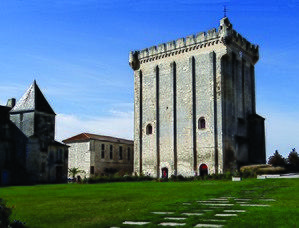
Le donjon de Pons - Charente-Maritime, Poitou-Charentes, France. Cette tour (XIIe siècle) faisait partie du château de Pons
Le donjon de Pons est situé dans la commune de Pons en Charente-Maritime. Cette tour est l'ancien donjon du château de Pons. Haut de 33 m, il est visible de très loin et constitue le symbole de la ville.